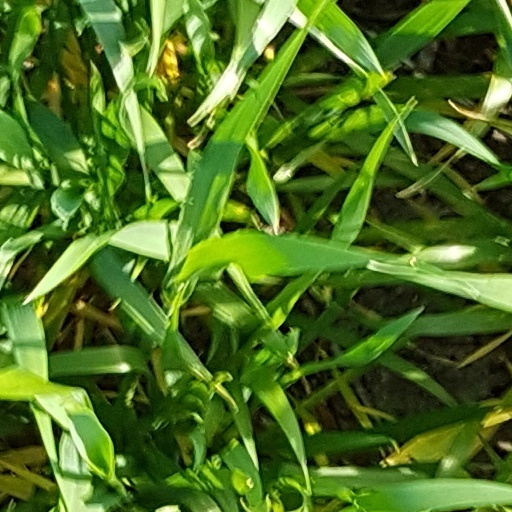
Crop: wheat